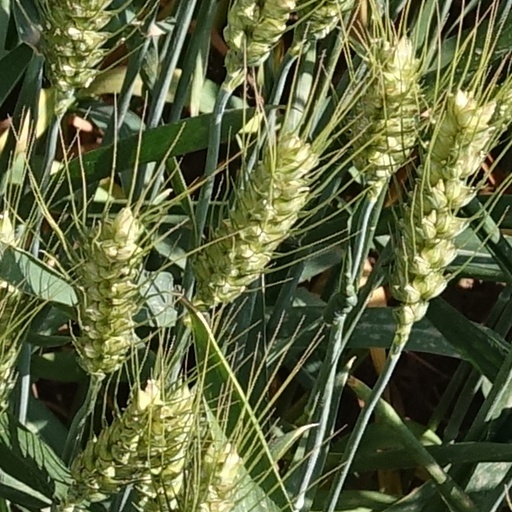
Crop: wheat